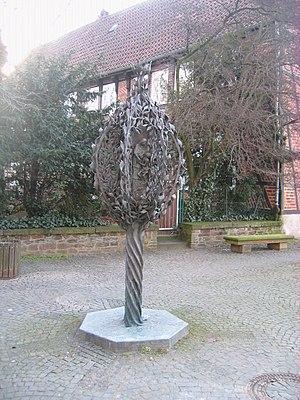
Sculpture à Herford, arrondissement de Herford, Rhénanie-du-Nord-Westphalie, Allemagne. العربية